DKW

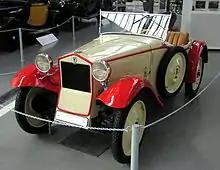
1931 DKW F1

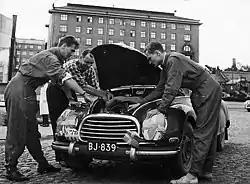
Osmo Kalpala servicing his DKW during the 1956 Rally Finland.

DKW cars were made from 1928 until 1966, apart from the interruption caused by the Second World War. DKWs always used two-stroke engines, reflecting the company's position by the end of the 1920s as the world's largest producer of motorcycles. The first DKW car, the small and rather crude Typ P, emerged on 7 May 1928 and the model continued to be built at the company's Spandau (Berlin) plant, first as a roadster and later as a stylish if basic sports car, until 1931.